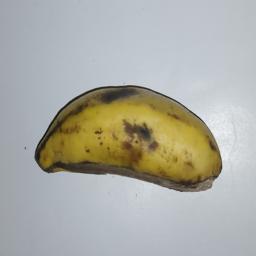
Banana variety: Champa Kola